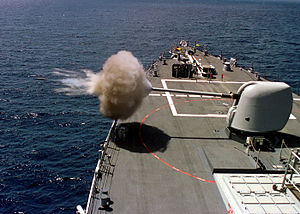
United Defense Mark 45 letvægtskanon
En Mark 45 kanon på USS Benfold (DDG-65)
En 127 mm Mark 45 Letvægtskanon er en skibskanon udviklet af United Defense. Den bliver nu produceret af BAE Systems efter at have opkøbt United Defense. Kanonen er designet som en multifunktionskanon til brug mod skibe, fly samt bombardementer af land til støtte for landstyrker.